Lulu femme nue

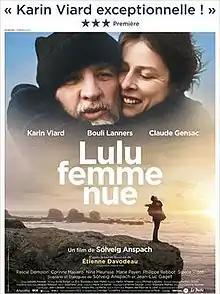
Film poster

Lulu femme nue (festival title: Lulu in the Nude) is a 2013 French comedy-drama film directed by Sólveig Anspach and based on the comic book "Lulu femme nue" by Etienne Davodeau.